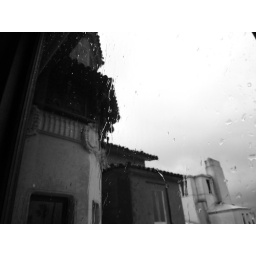
free association: taken through window (kind of a mirror image of the other pic in terms of the pictoral plane)